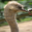
Label: bird